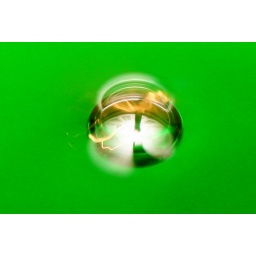
The reflections in the bubble include the faucet over my kitchen sink and four sets of shutters over the window above the sink.